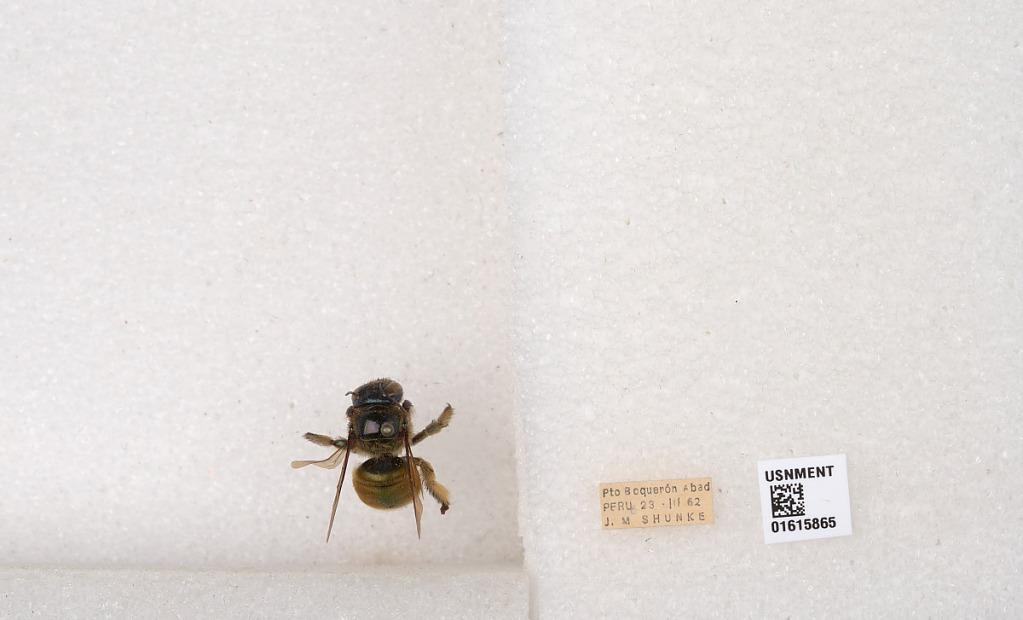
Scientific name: Xylocopa (Schonnherria) ornata Smith
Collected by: B. Shalmon
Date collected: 1962-3-23
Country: Peru
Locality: Pto Boqueron Abad